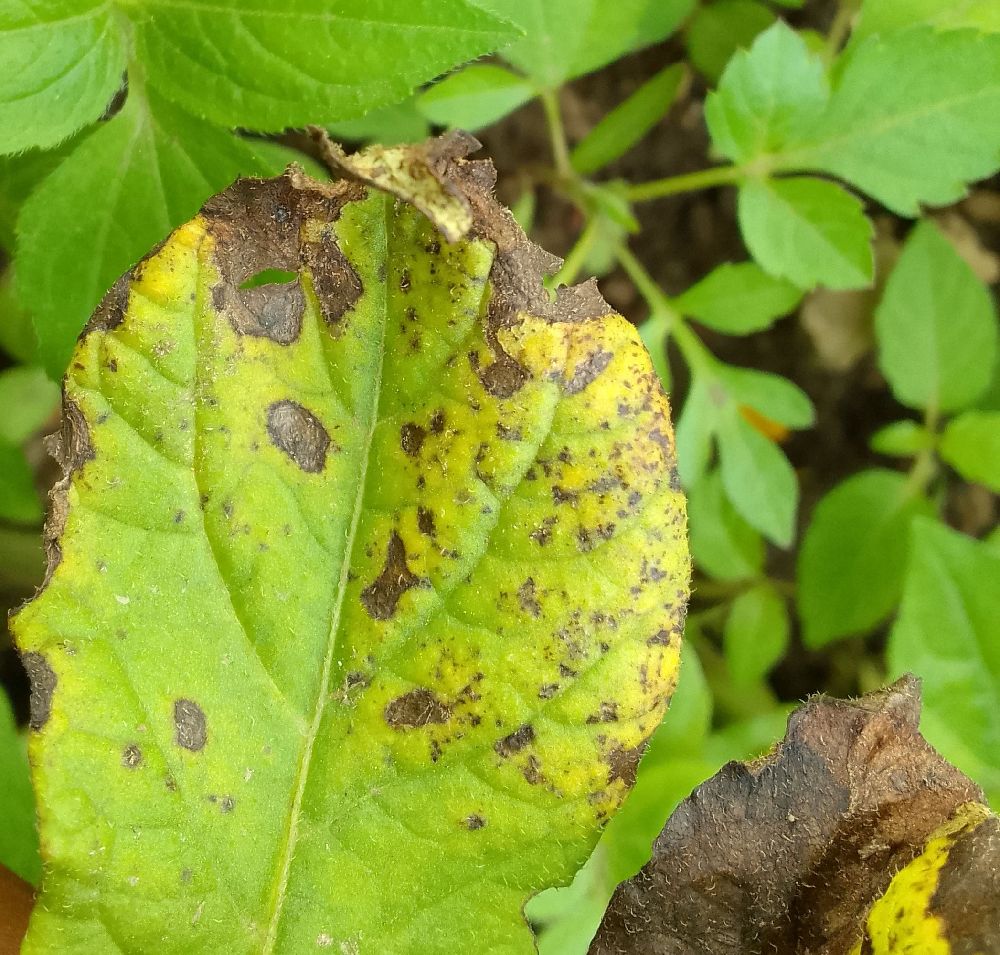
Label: Early blight